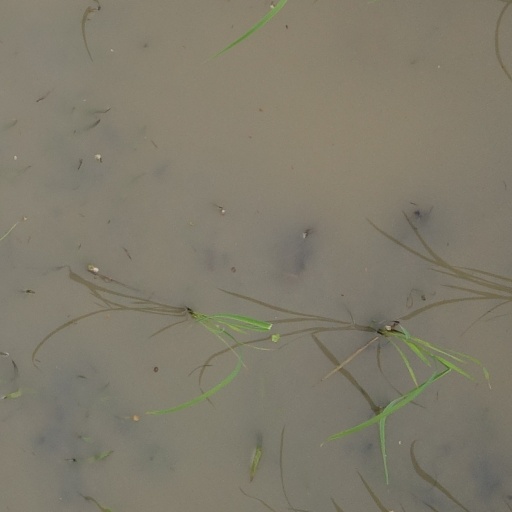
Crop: rice